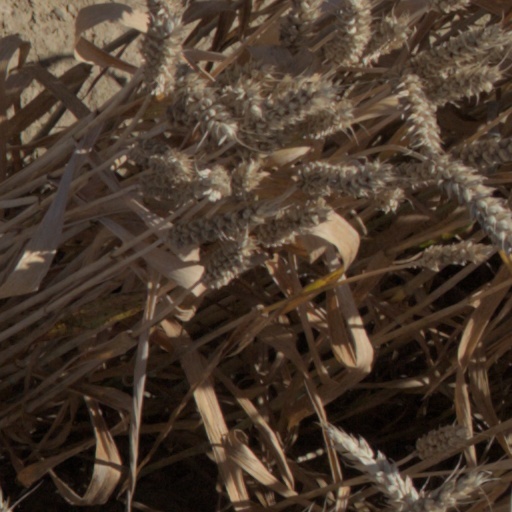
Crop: wheat